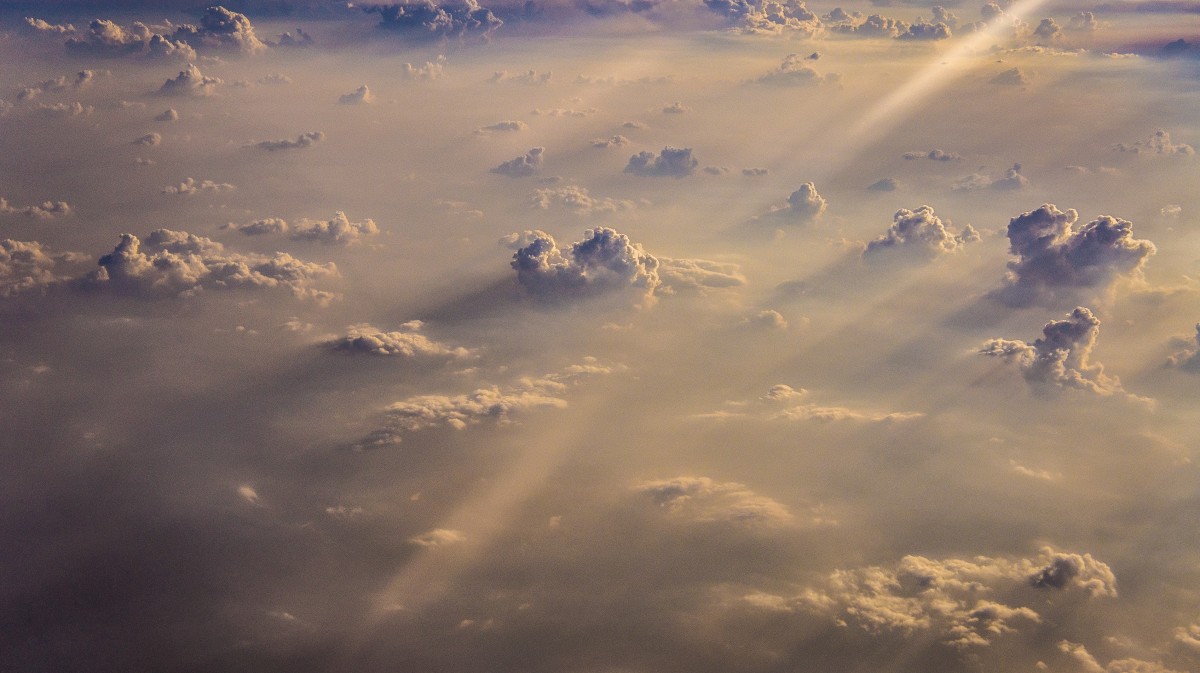
Tags: cloud, sky, sun, sunrise, sunset, sunlight, morning, dawn, dusk, evening, reflection, plain, meteorological phenomenon